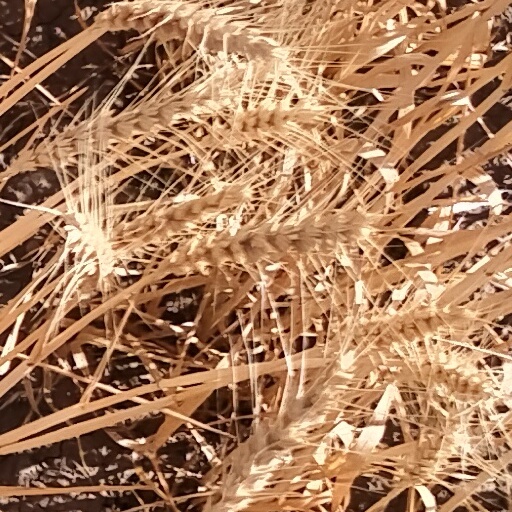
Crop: wheat